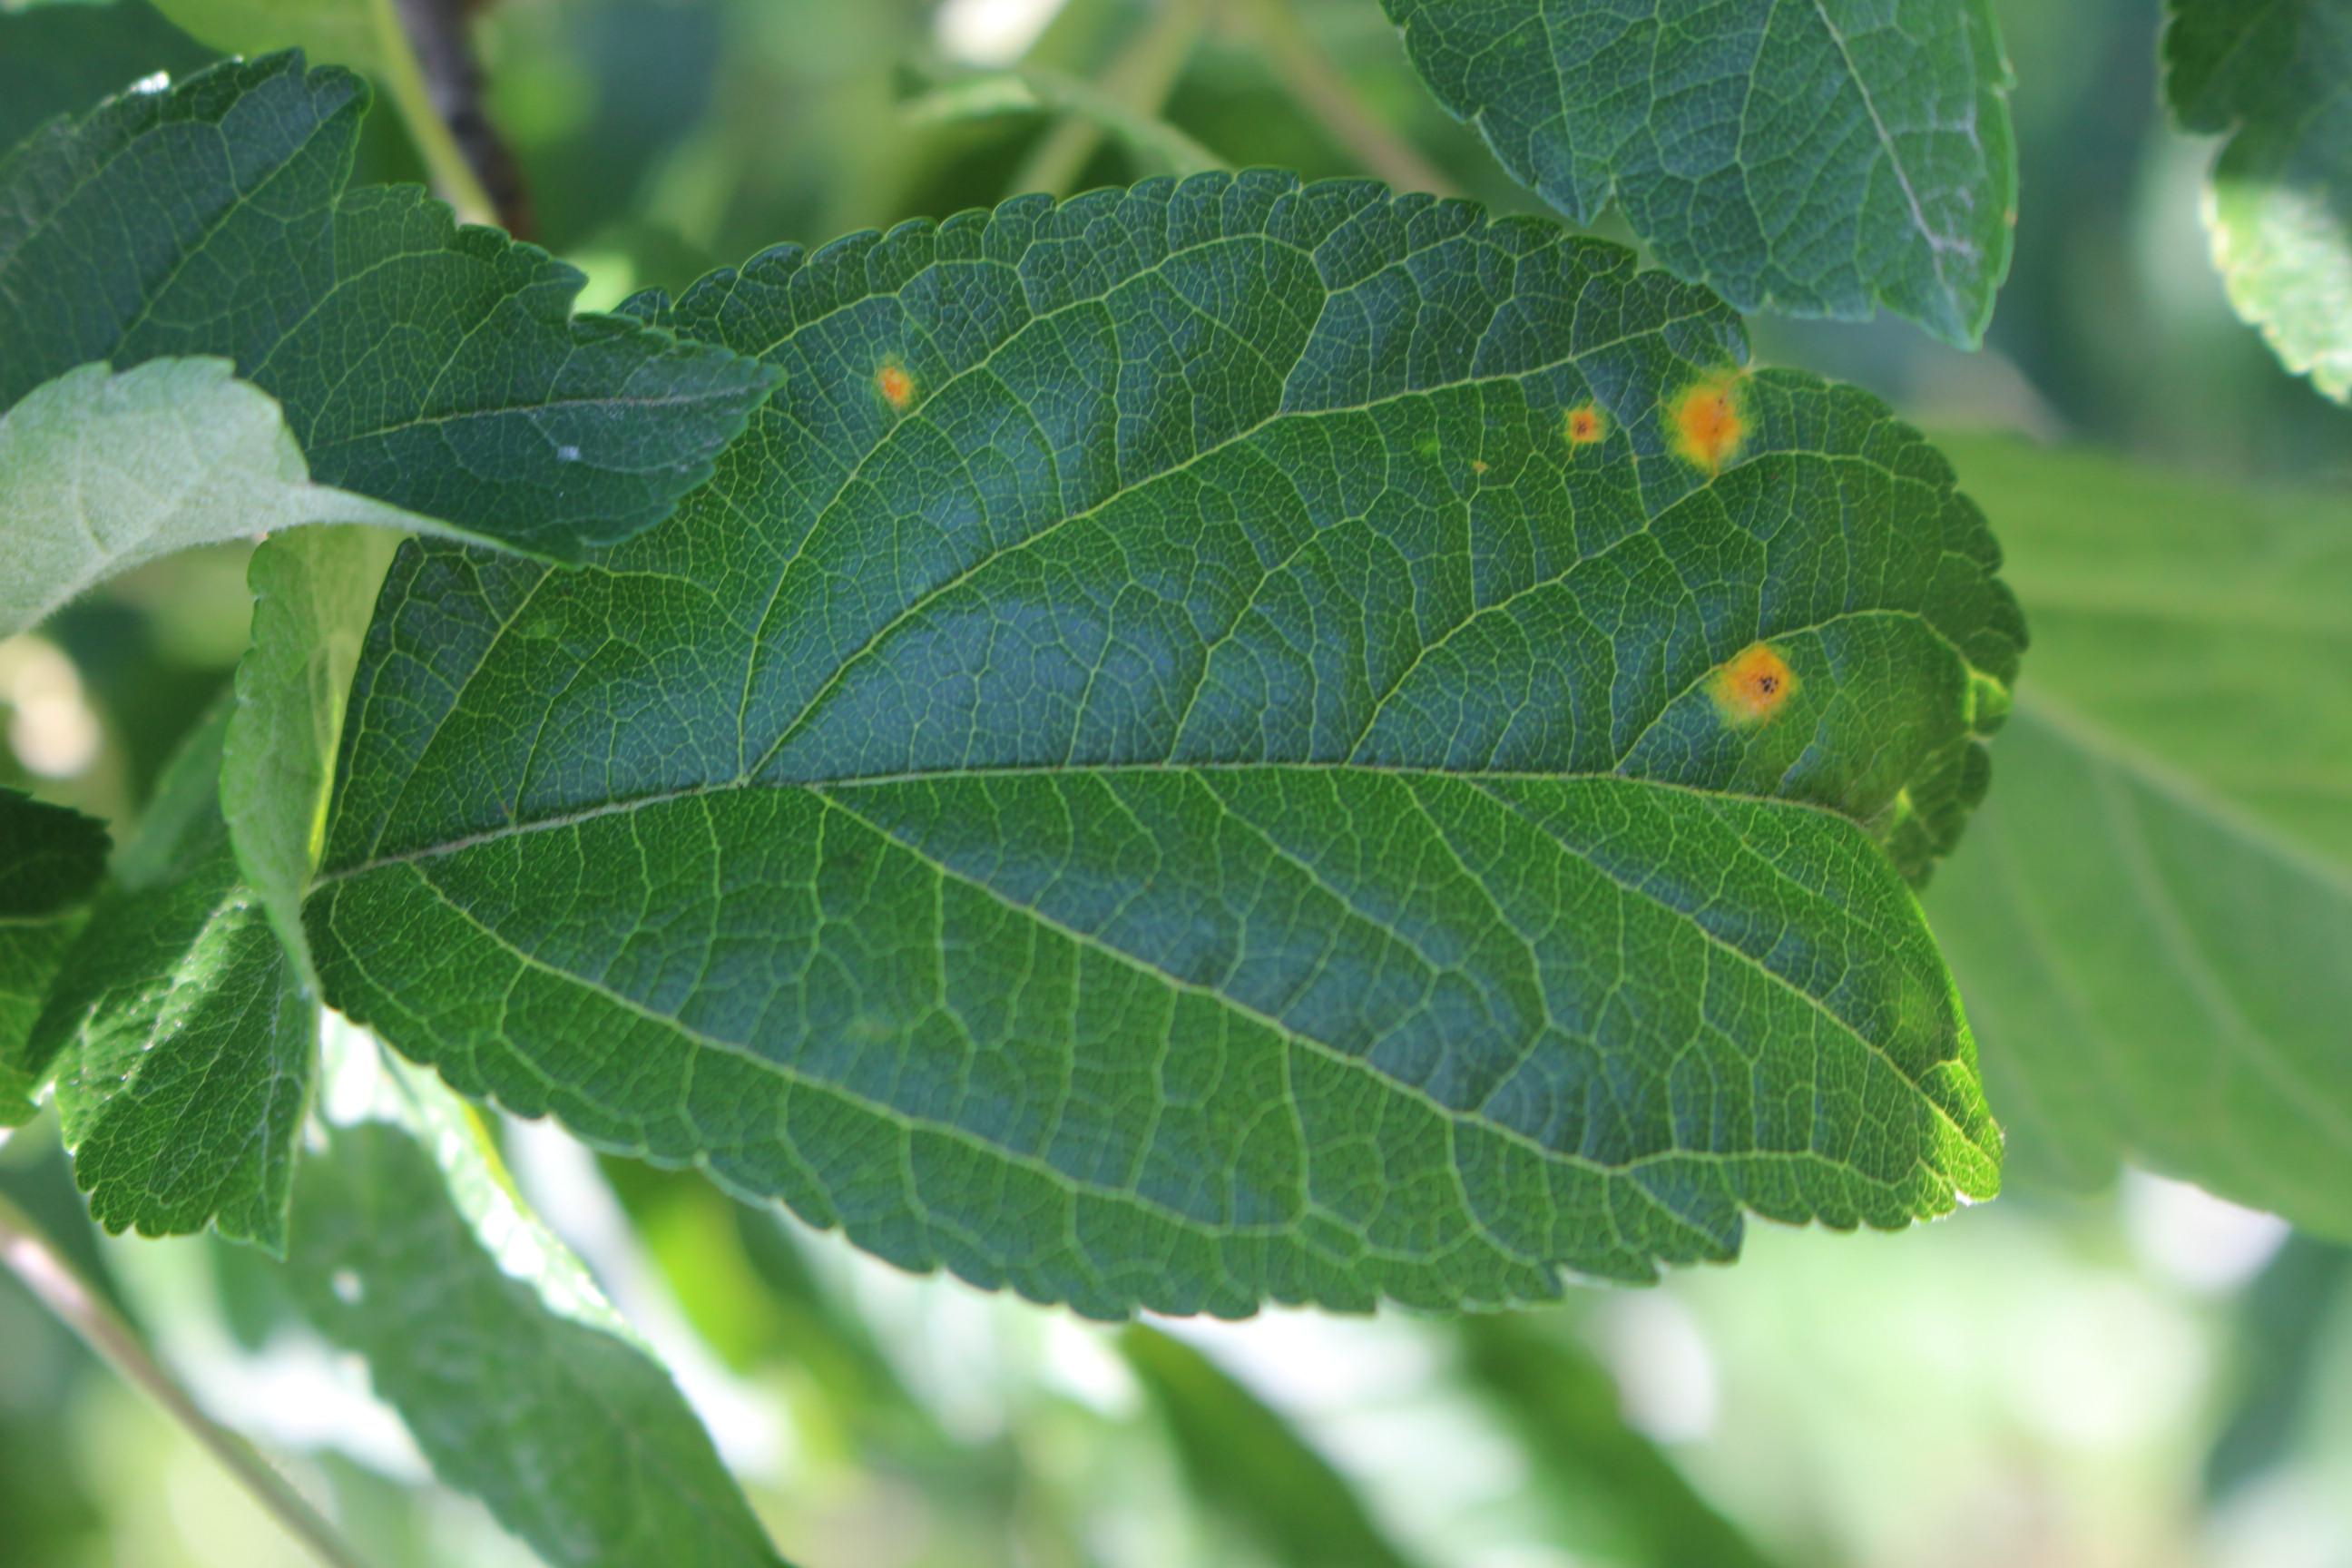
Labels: rust